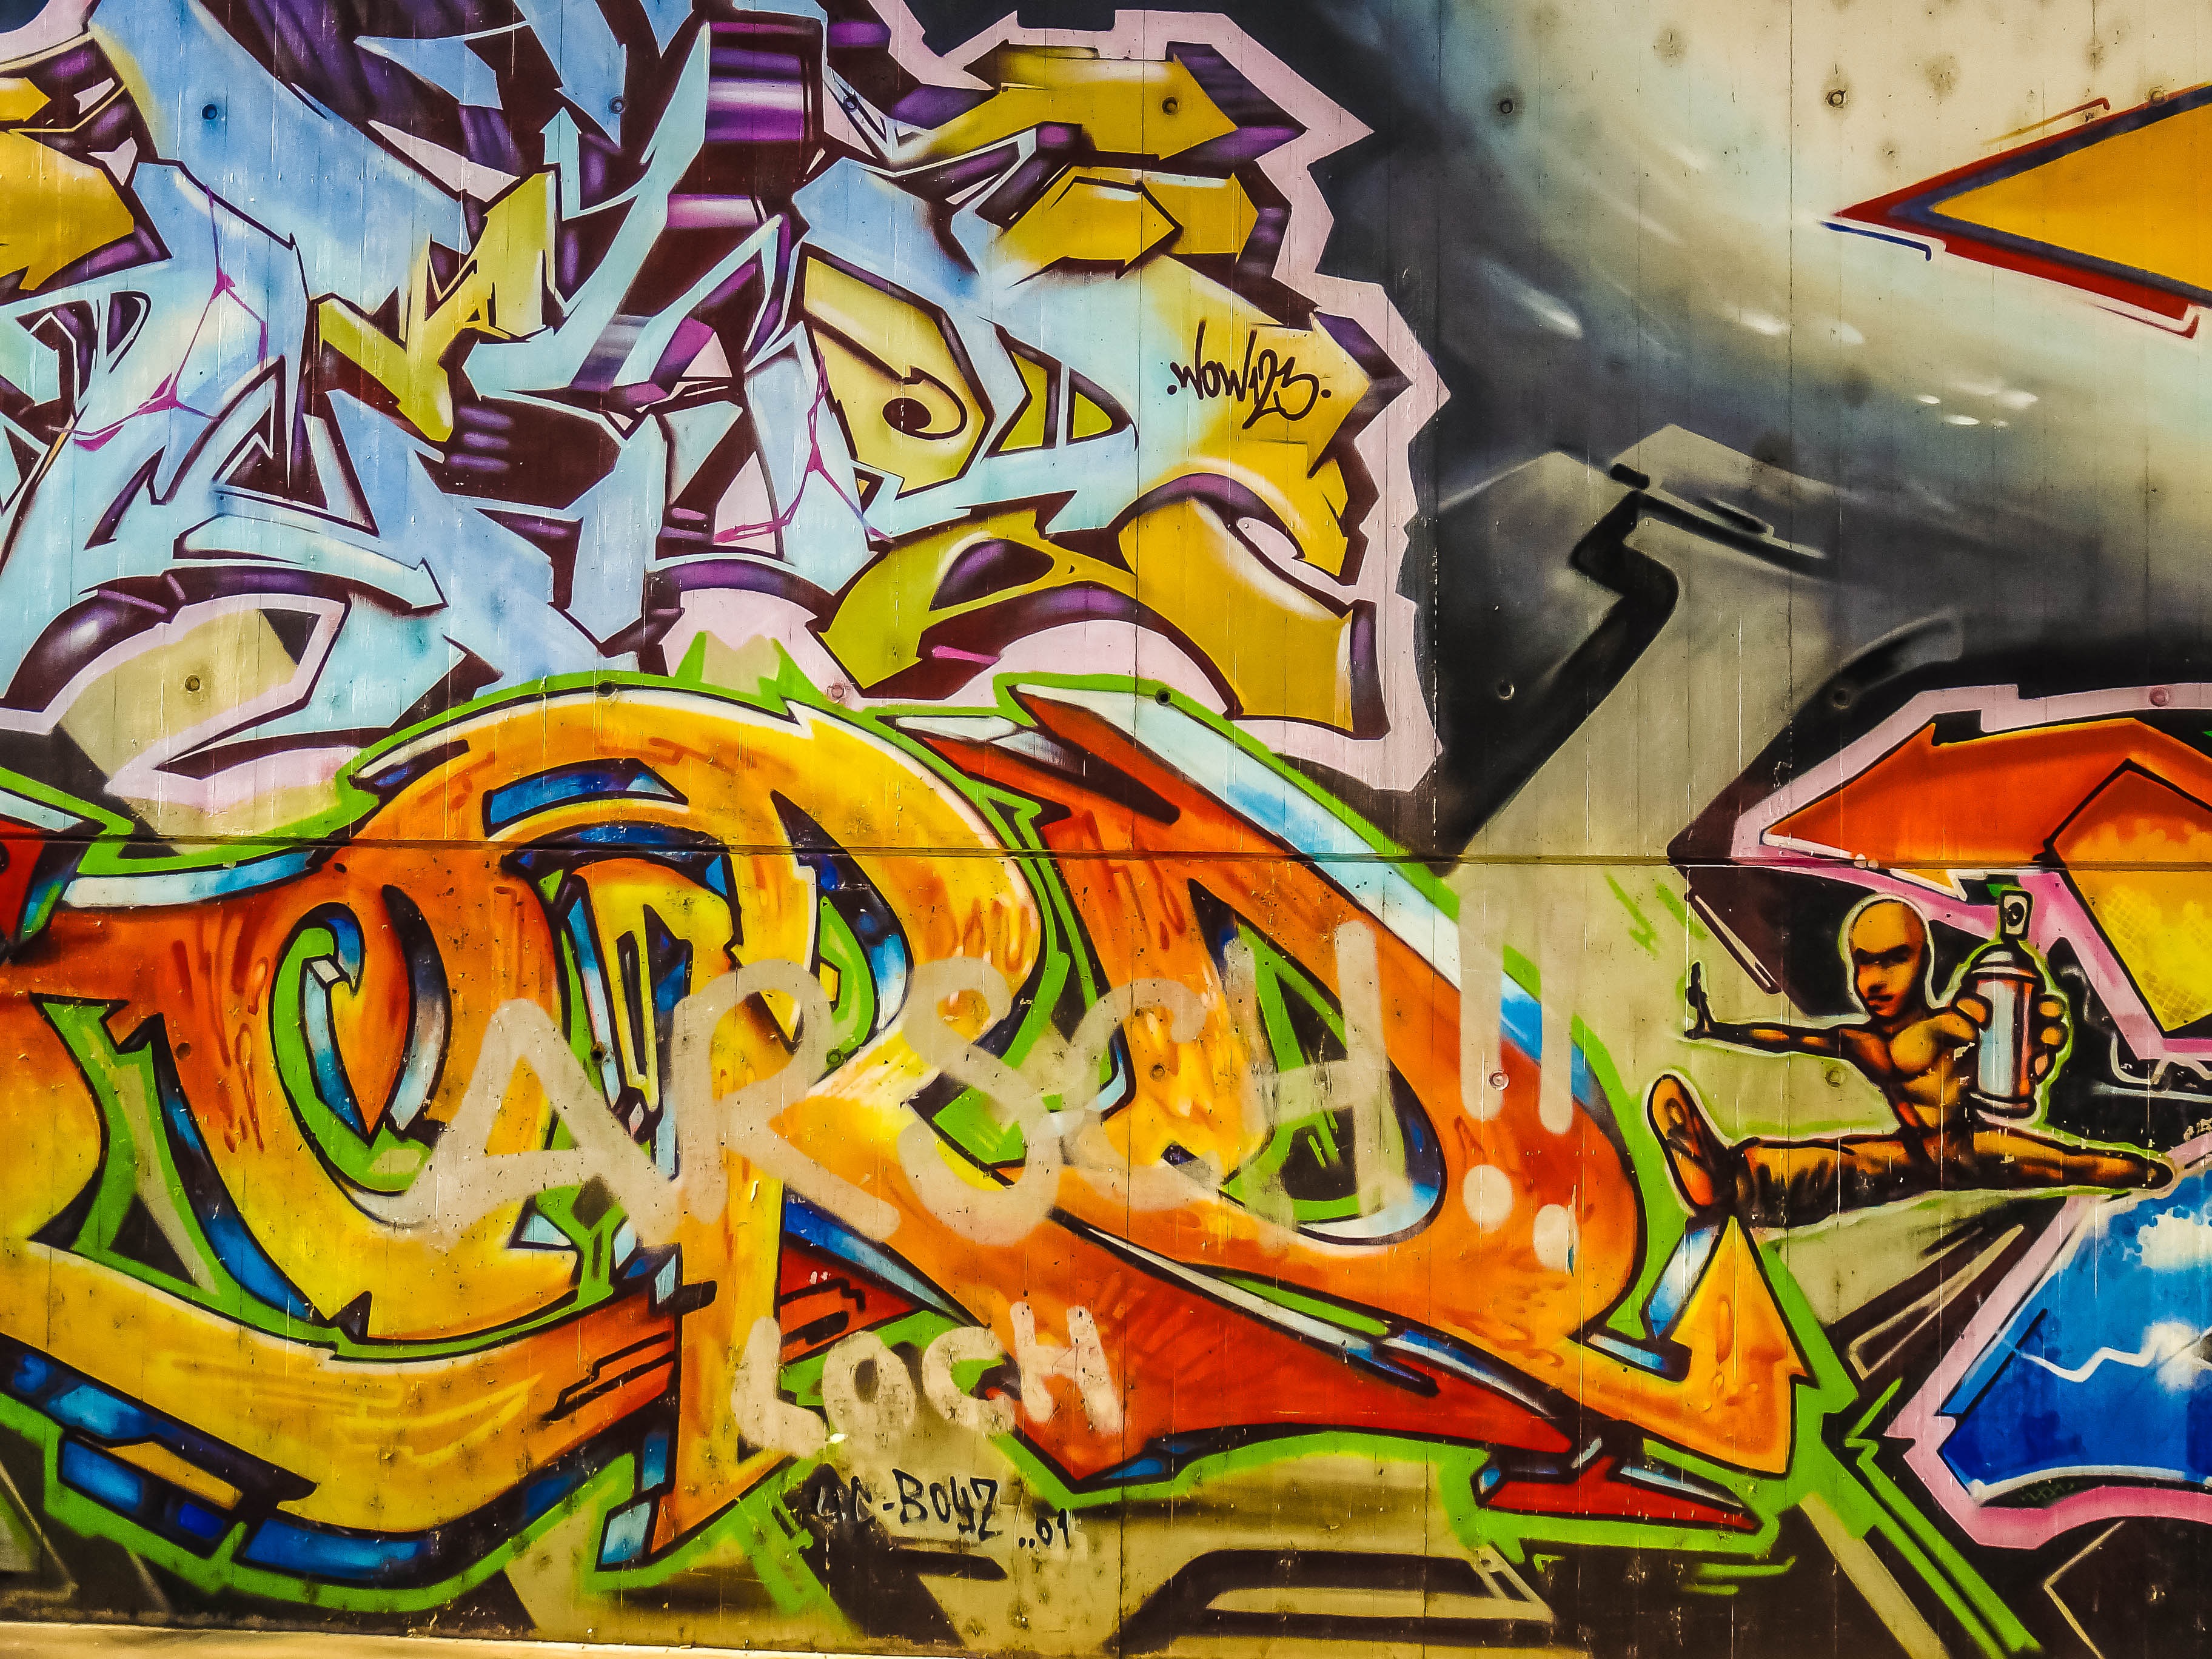
abstract, color, colorful, graffiti, street art, art, illustration, design, graphic, graphic design, comic book, grafity